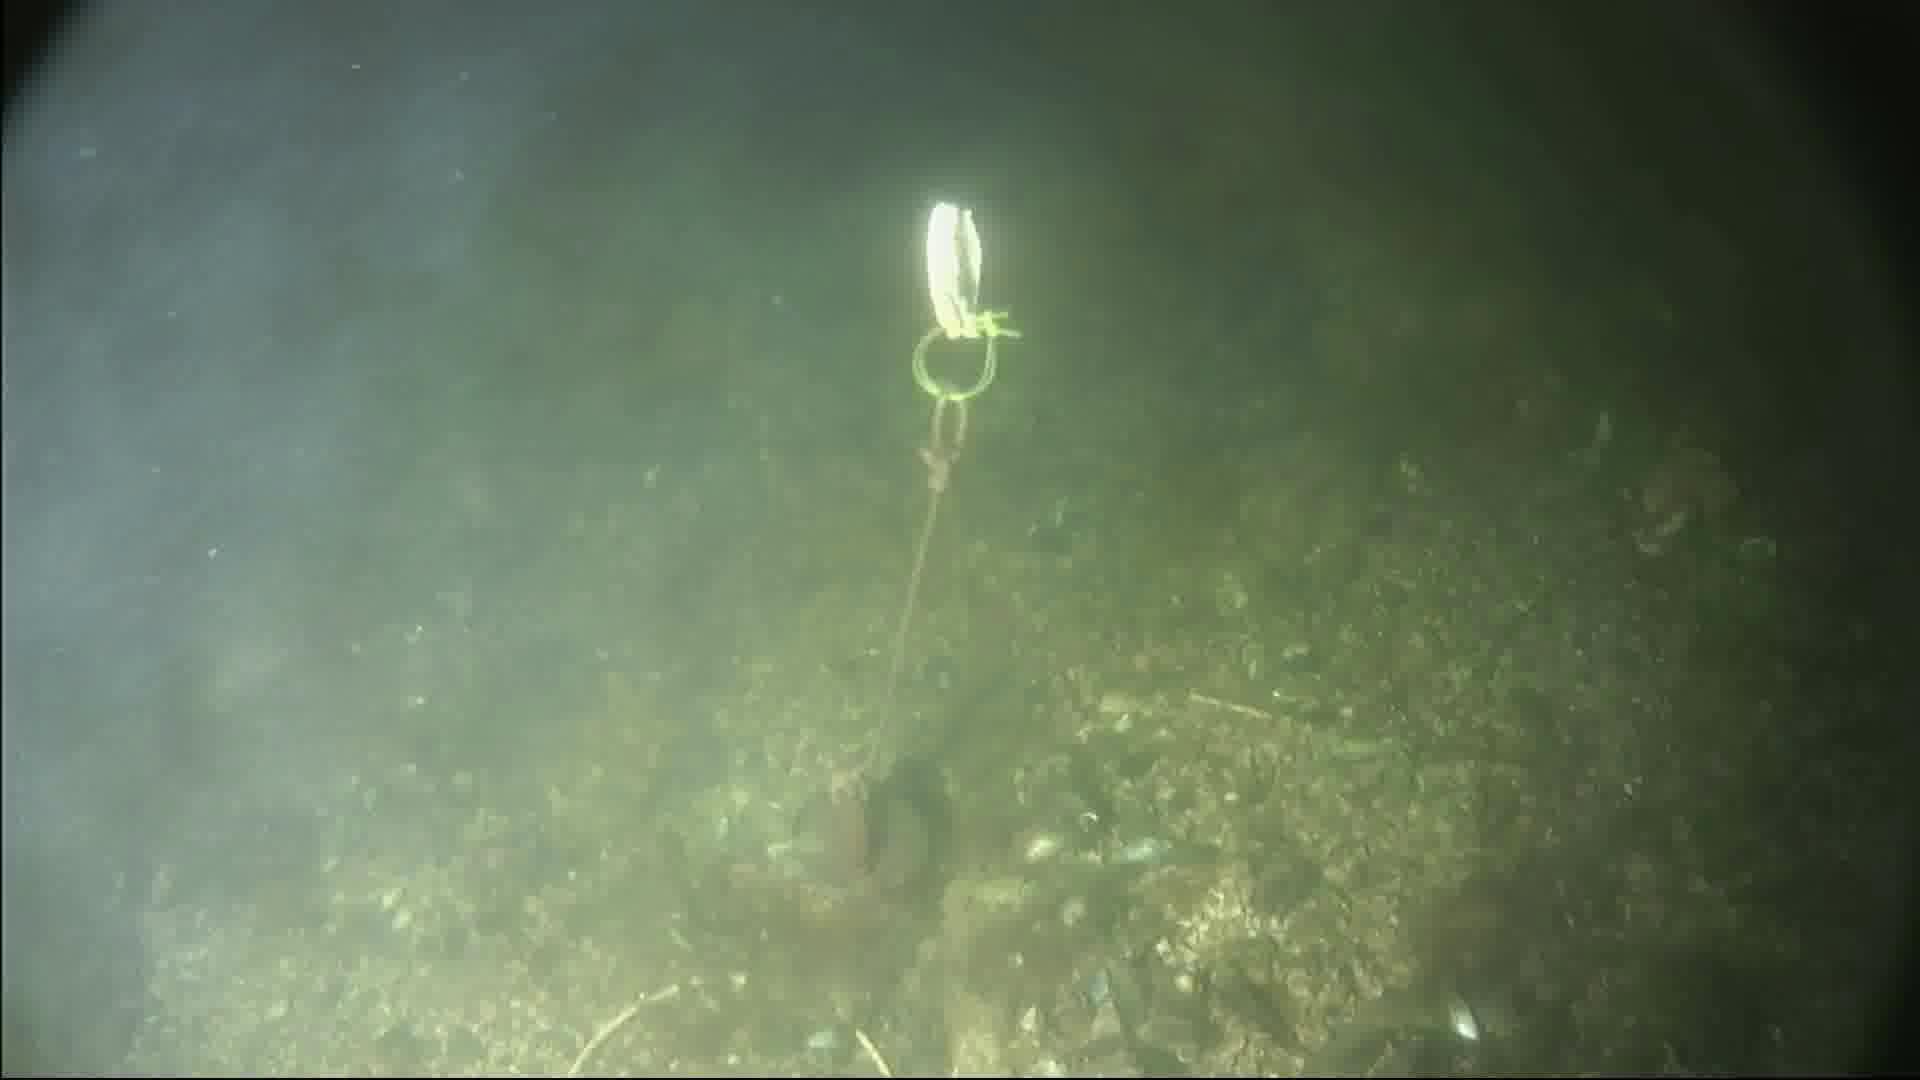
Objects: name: crab